Johnathan Franklin

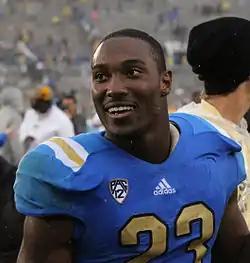
Franklin with the UCLA Bruins in 2012

Johnathan A. Franklin (born October 23, 1989) is an American former professional football player who was a running back for one season with the Green Bay Packers in the National Football League (NFL). He played college football for the UCLA Bruins, earning first-team All-American honors while setting a school record for career yards rushing. Franklin was selected by the Packers in the fourth round of the 2013 NFL draft. After suffering a serious neck injury in his rookie season with Green Bay, he announced his retirement from the NFL in 2014.